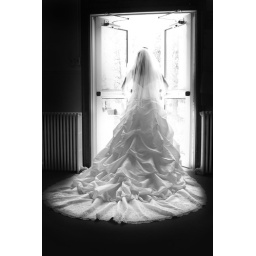
Gorgeous wedding dress detailed in black and white.